Mike Castle

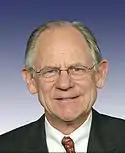
Castle during the 109th Congress

As the hand-picked choice of the popular Governor du Pont, he easily won election as Governor of Delaware, defeating former Delaware Supreme Court Justice William T. Quillen. In the campaign, Castle was criticized for being a shadow of his mentor and only promising an extension of du Pont's program. voters however re-elected him to another term in 1988 when he defeated Democrat Jacob Kreshtool by 99,479 votes, and is the last time a Republican won a governor election in the state. One of Castle's priorities as governor was welfare reform. Castle cut his second term slightly short when he resigned to begin his first term as U.S. Representative.